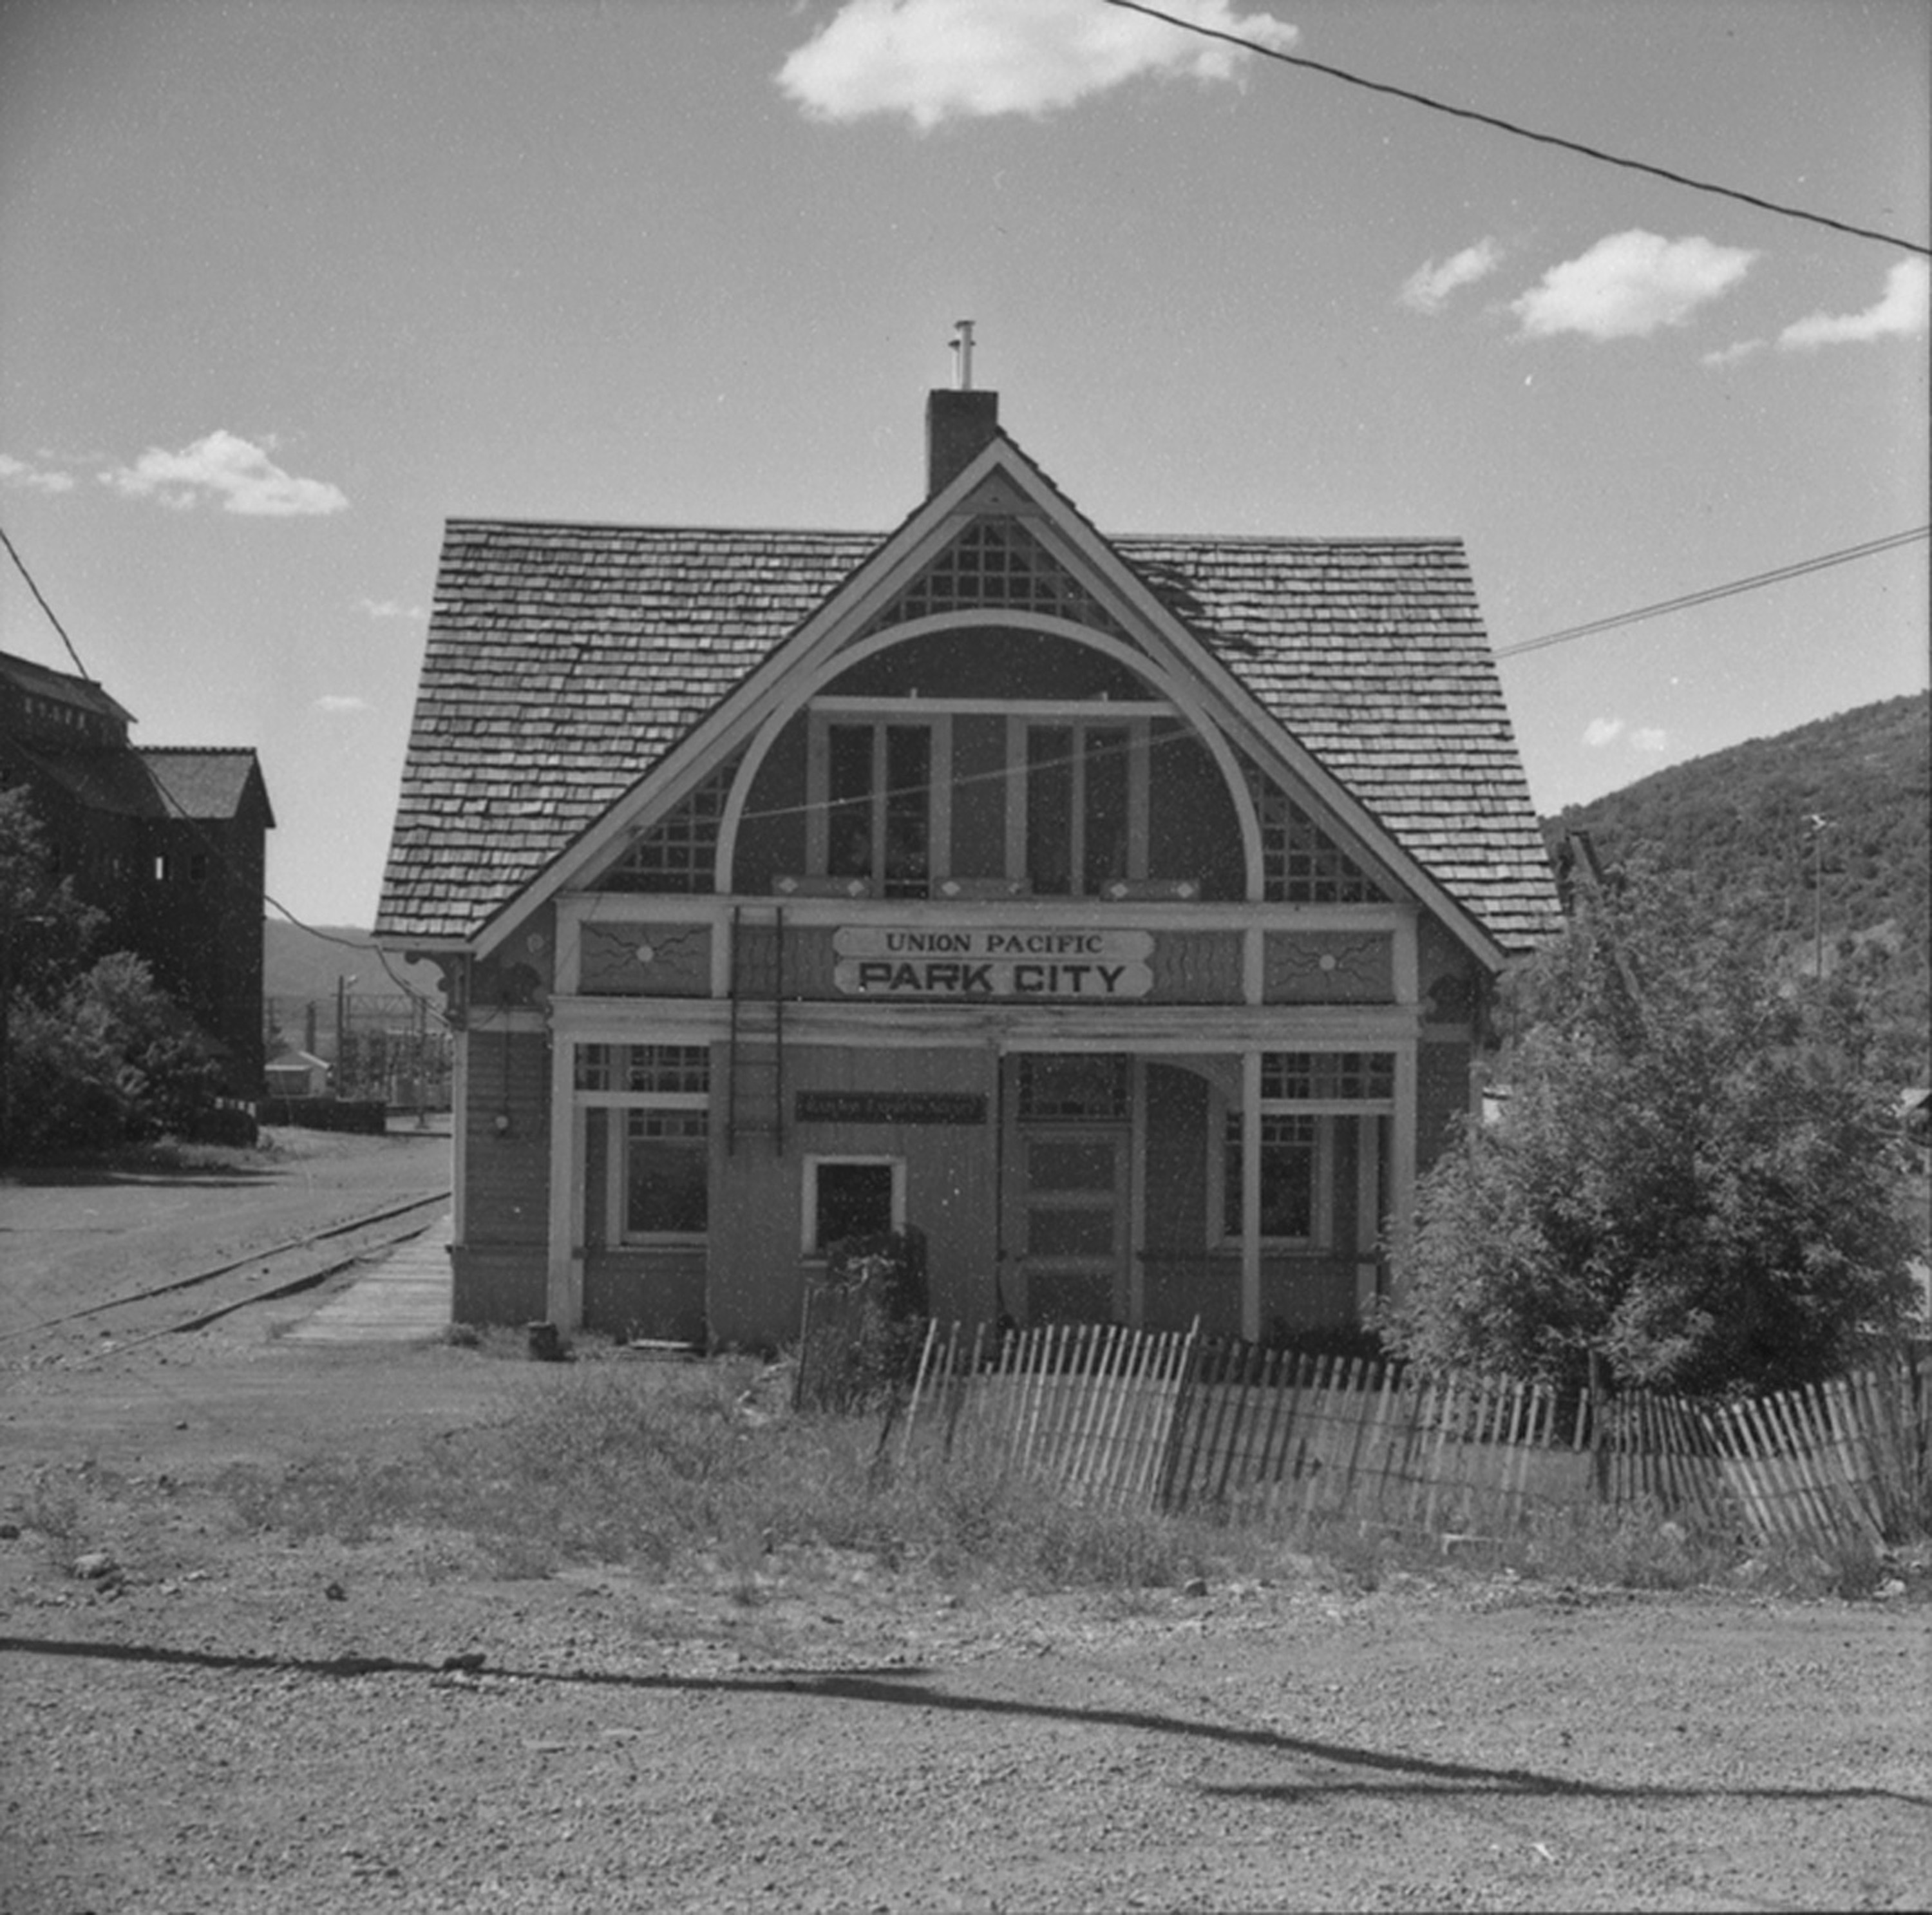
black and white, house, building, home, transport, suburb, monochrome, history, shape, urban area, monochrome photography, residential area